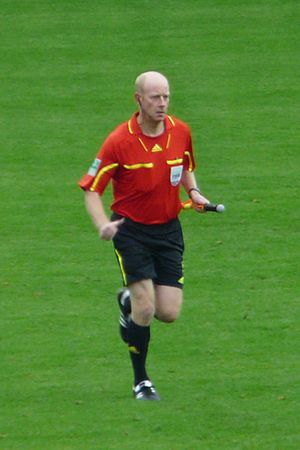
Jan-Hendrik Salver
Jan-Hendrik Salver er en tysk fodbolddommer fra Stuttgart.